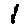
Label: 1